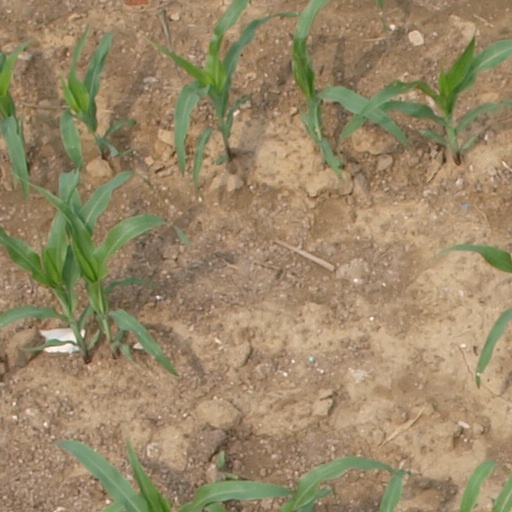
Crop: maize; corn